Coley Park

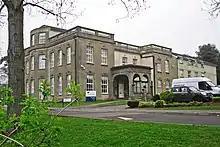
Coley Mansion House, as adapted by the hospital

The suburb of Coley Park was built largely on the lands of the Coley Park estate, the history of which is closely linked to that of the Vachell family. John Vachell (1287–1340) was the first member of the family to own land in the area, buying it from Thomas Syward of Reading in 1309. However this land was mostly agricultural, and although the Vachell family were known to have a house in Coley, it is unclear whether this was on the lands later to become Coley Park, or elsewhere in old Coley. The first manor house known to be on the Coley Park estate was known as Vachell House, and was built in around 1555 by Thomas Vachell (1537–1610). This was situated on the banks of the Holy Brook, where Coley Park Farm remains today. It was restored after the English Civil War by Tanfield Vachell (1602–1658).